Squawk Box Asia

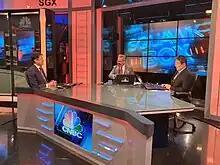
Sri Jegarajah and Martin Soong in studio (2022)

On 31 March 2014, the show launched with a new live set in Hong Kong and moved back to the 7-10 am SIN/HK timeslot. Susan Li and Bernard Lo became the new co-anchors of "Asia Squawk Box," which is now based in Hong Kong. Martin Soong, who had been co-anchor from 2005–14, moved to a new program, "Street Signs" (which also shares the same name as its now-defunct US counterpart). That program is co-anchored by Soong and Oriel Morrison (the latter who herself had previously been anchor of "Cash Flow", which was cancelled 28 March 2014).